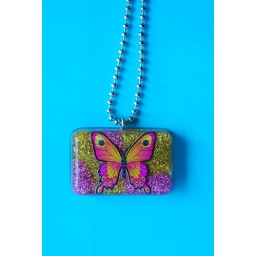
Yellow and pink butterfly backed by pink and gold glitter.